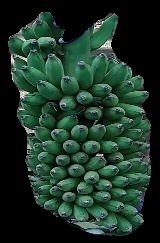
Variety: elakki-bale
Grade: grade1